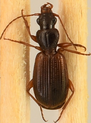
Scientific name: Cymindis neglecta
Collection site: Bartlett Experimental Forest NEON (BART), plot BART_031